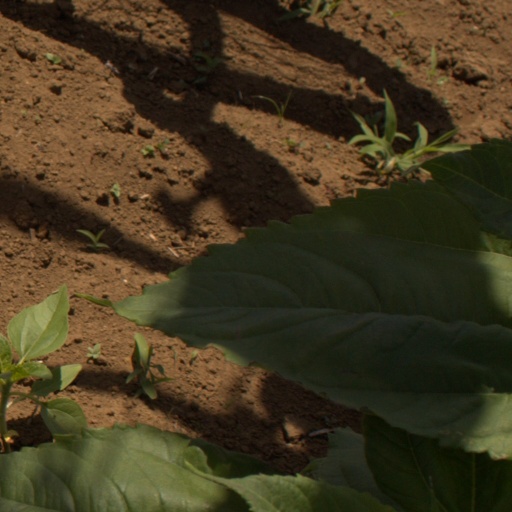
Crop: Jerusalem artichoke